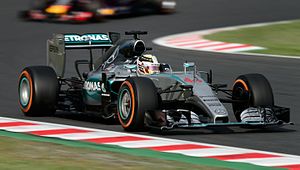
Mercedes GP / Verdensmestre hos Mercedes
Lewis Hamilton på Suzuka-banen i 2015.
Mercedes AMG Petronas Formula One Team, forkortet til Mercedes GP, er et tysk Formel 1-team,